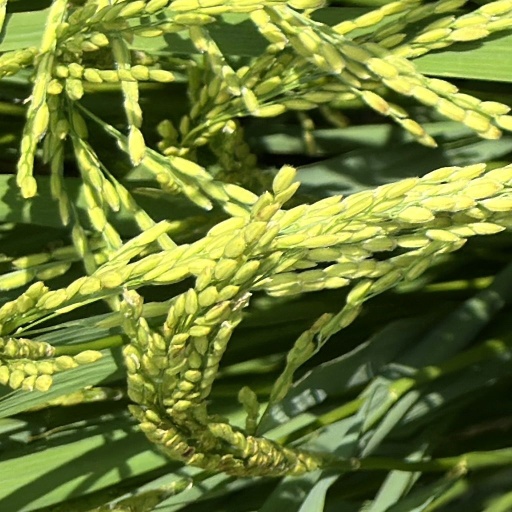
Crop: rice